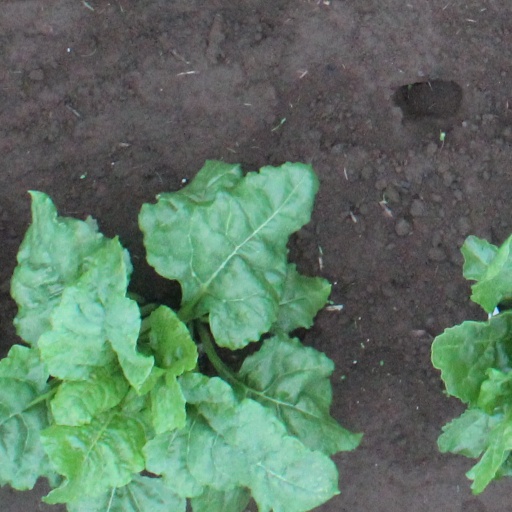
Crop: sugar beet